Yulia Kovas

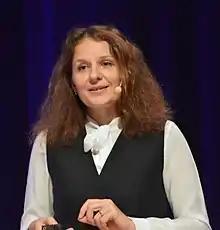
Yulia Kovas at the symposium Brain and Culture at Karolinska Institutet in Sweden, in October 2019

Yulia Kovas (born March 12, 1973) is a geneticist and psychologist - currently a Visiting Professor at King's College London. She is Emeritus Professor at Goldsmiths, University of London, where over 18 years her roles included Chair of Psychology Ethics Committee, Director of a research lab and Director for Research for Psychology. She is a visiting professor at New York and other universities - in the United Kingdom, as well as research lead and scientific adviser to many international research projects and labs. She holds many academic appointments, including Chair of the Scientific Advisory Board of Max Planck Institute for Empirical Aesthetics.